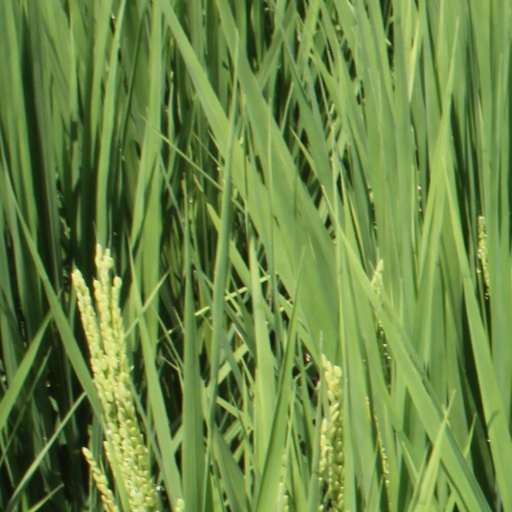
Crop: rice